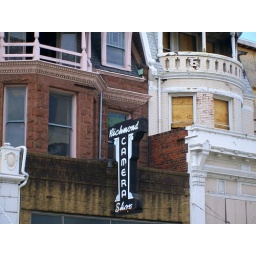
Random downtown street scenes in Richmond, VA- burned out building #1